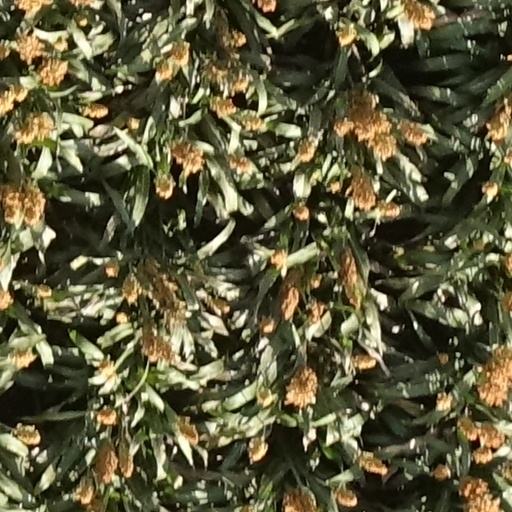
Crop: sorghum